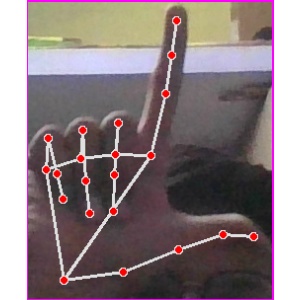
अक्षर: ल